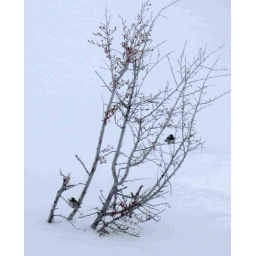
winter birds in tree